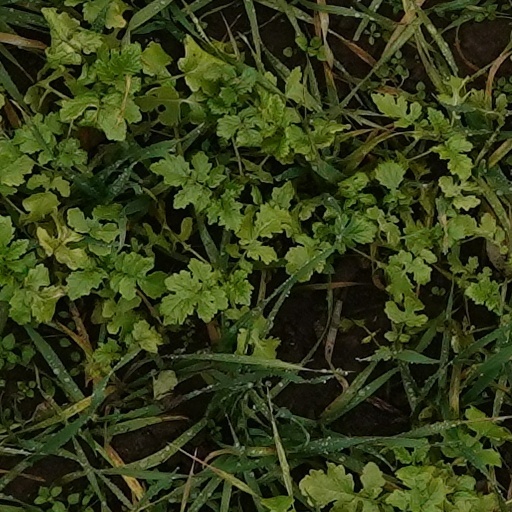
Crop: wheat